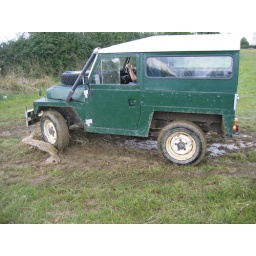
Green Landy in a green field